Brooker Highway

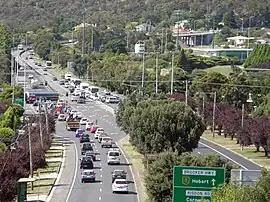
The busiest point of the Brooker Highway,The traffic lights at Risdon Road

The Brooker Highway is a highway in the Australian state of Tasmania. As one of Hobart's three major radials, the highway connects traffic from the city centre with the northern suburbs and is the major road connection to the cities and towns of northern Tasmania. With an annual average daily traffic of 48,000, the highway is one of the busiest in Tasmania. The Brooker Highway has recently been declared part of the National Highway.